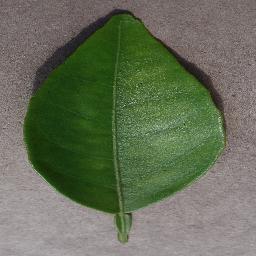
Label: Orange___Haunglongbing_(Citrus_greening)